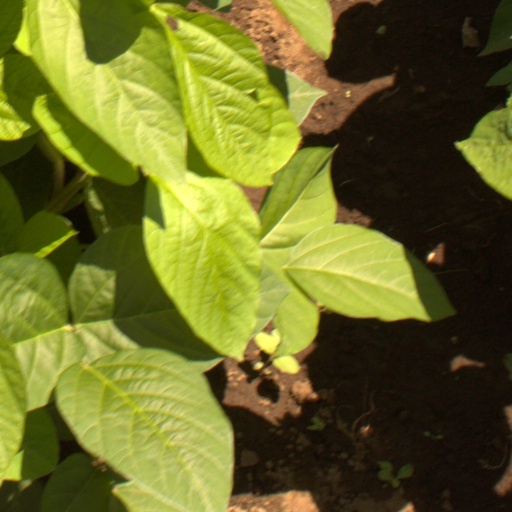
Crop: soybean